K. Pattabhi Jois

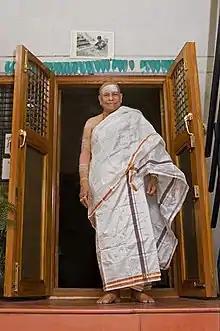
In the entrance of his institute in Mysore, India, 2006

K. Pattabhi Jois (26 July 1915 – 18 May 2009) was an Indian yoga guru who developed and popularized the flowing style of yoga as exercise known as Ashtanga (vinyasa) yoga. In 1948, Jois established the Ashtanga Yoga Research Institute in Mysore, India. Pattabhi Jois is one of a short list of Indians instrumental in establishing modern yoga as exercise in the 20th century, along with B. K. S. Iyengar, another pupil of Krishnamacharya in Mysore. Jois sexually abused some of his yoga students by touching inappropriately during adjustments. Sharath Jois has publicly apologised for his grandfather's "improper adjustments".